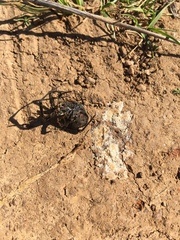
Species: Lactrodectus_hesperus